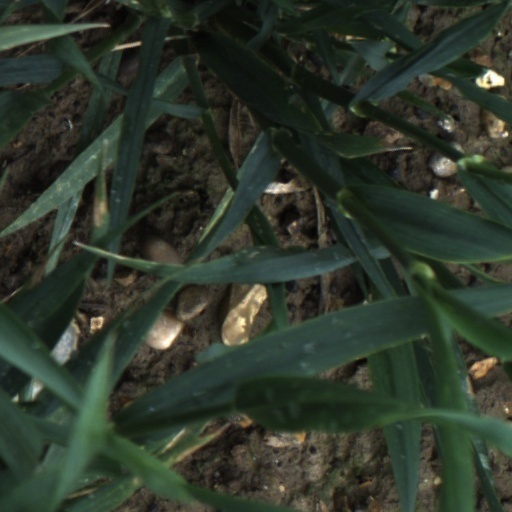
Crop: wheat